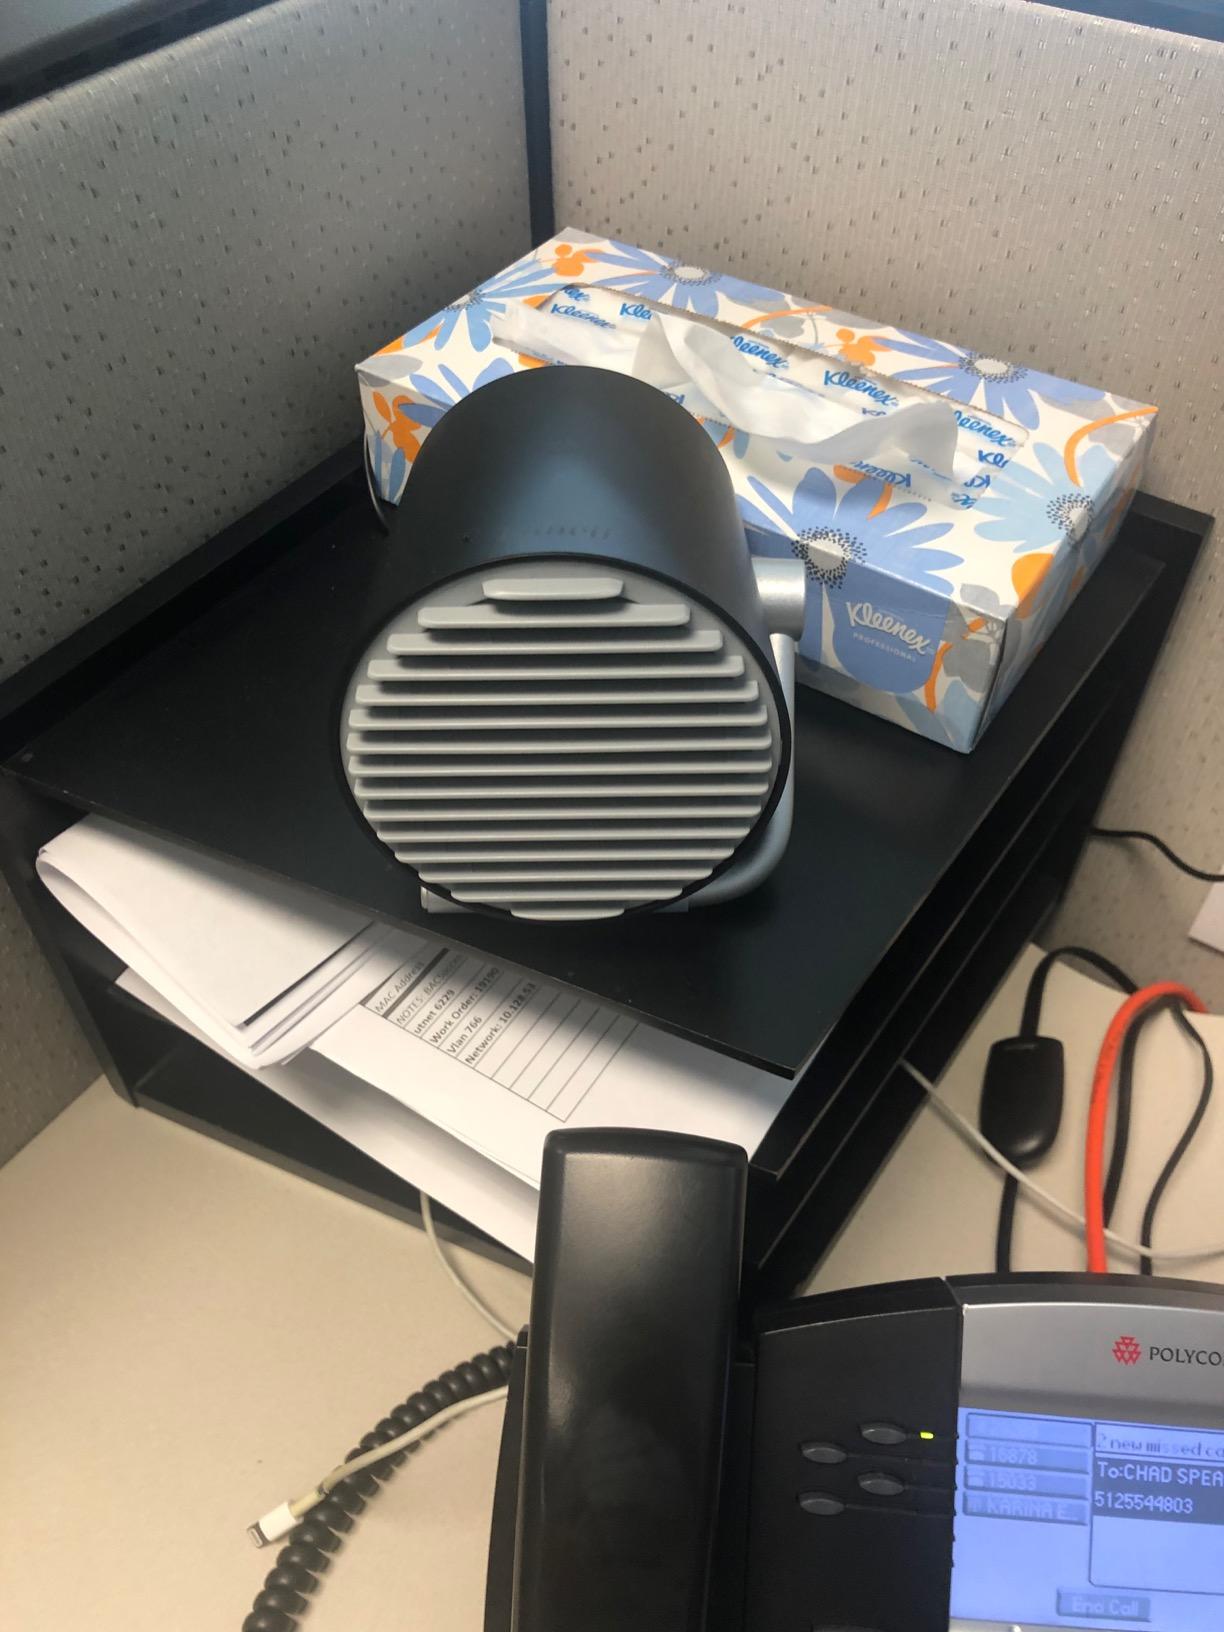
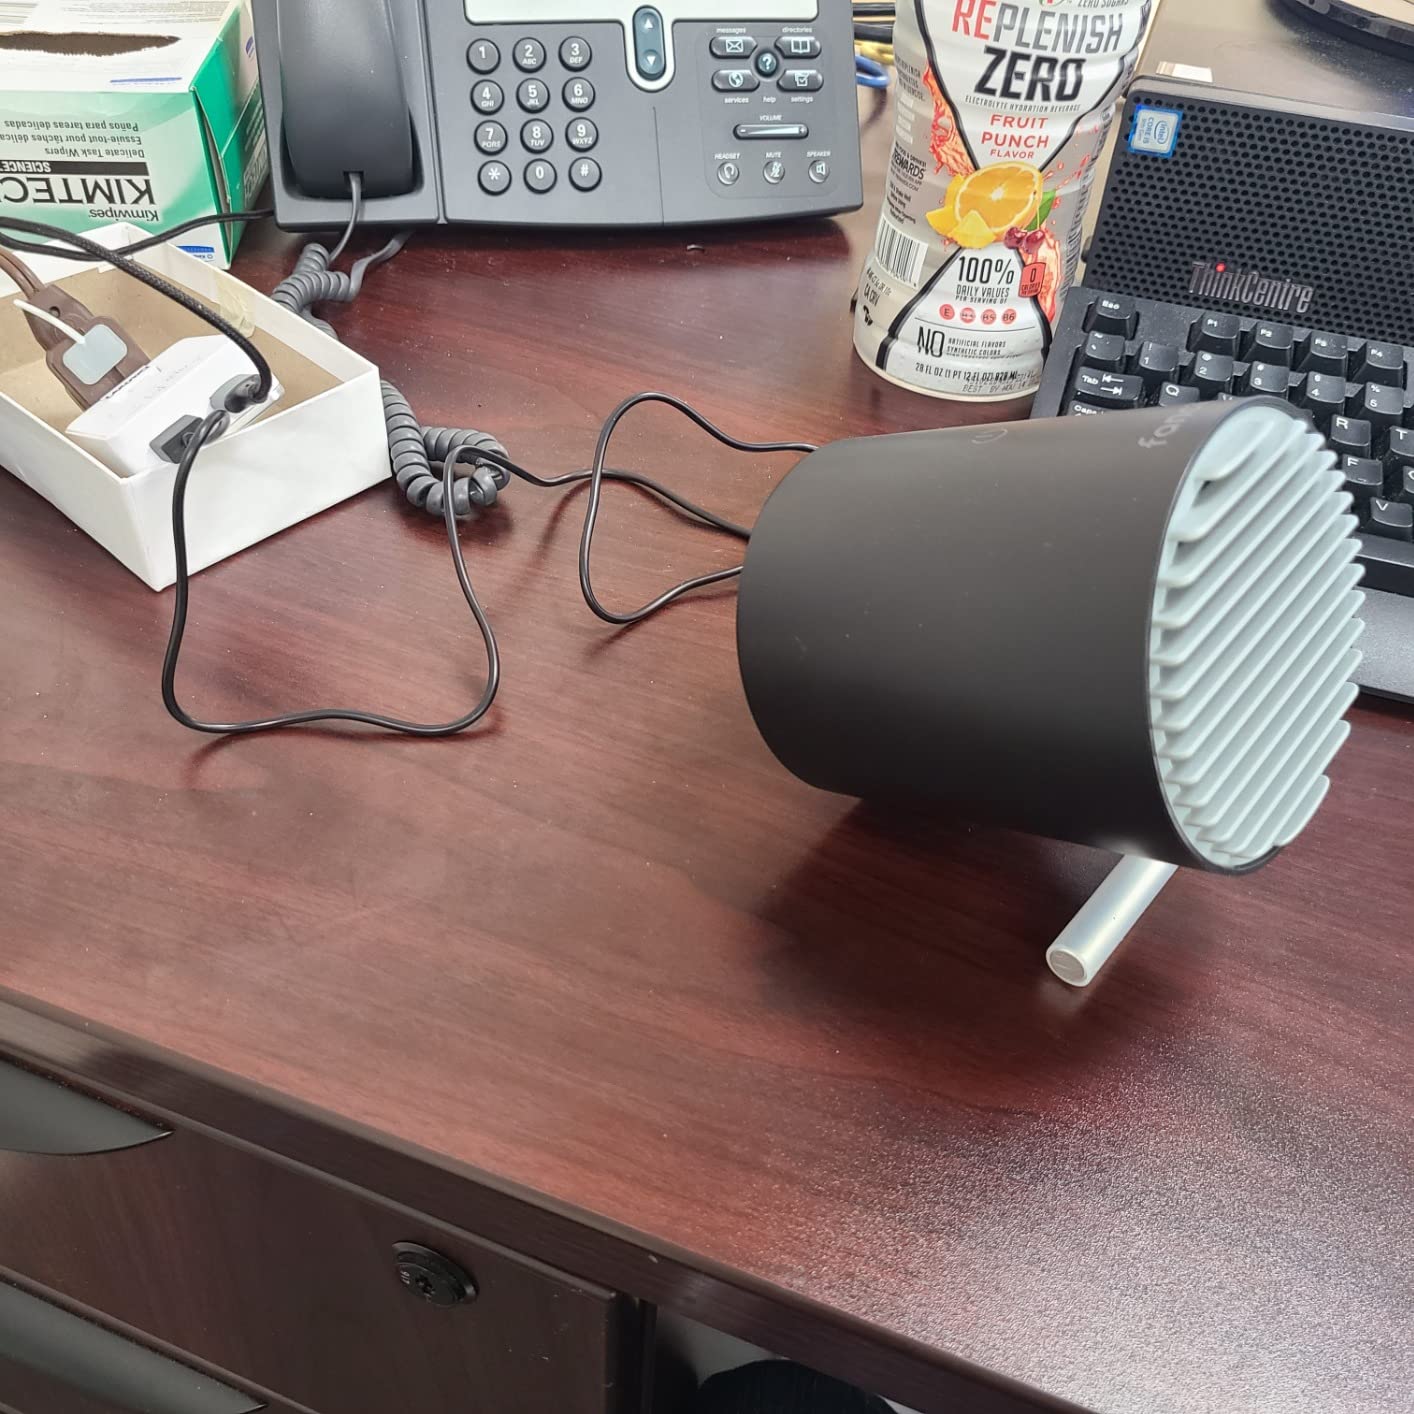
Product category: fan
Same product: yes